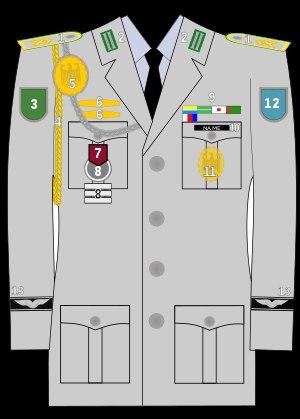
Le Badge des forces armées allemandes de compétence militaire est une décoration militaire de la Bundeswehr, les forces armées de la République Fédérale d'Allemagne. Ce badge est décerné aux membres des forces armées, tous rangs confondus, ayant réussi une série d'épreuves militaires selon un standard pré-établi. Il peut aussi être décerné aux membres de forces armées alliées remplissant les conditions d'obtention, le port de cet insigne demeure toutefois assujetti à la réglementation nationale du titulaire.